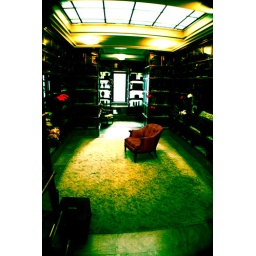
best seat in the house